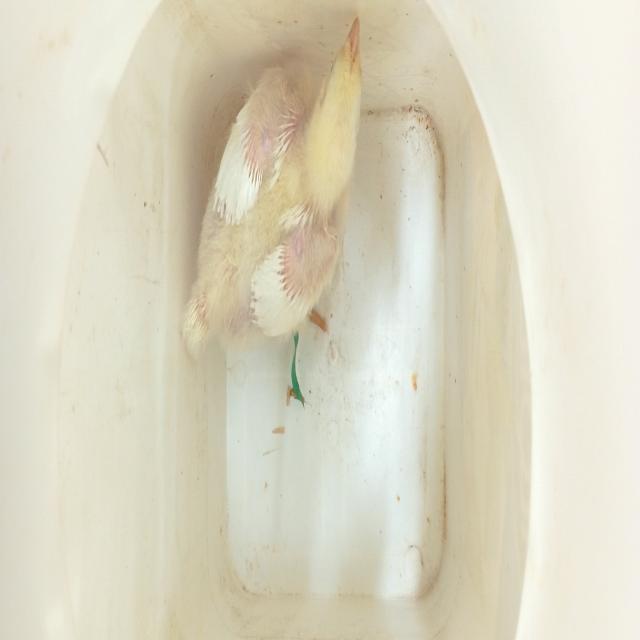
Weight: 506 g